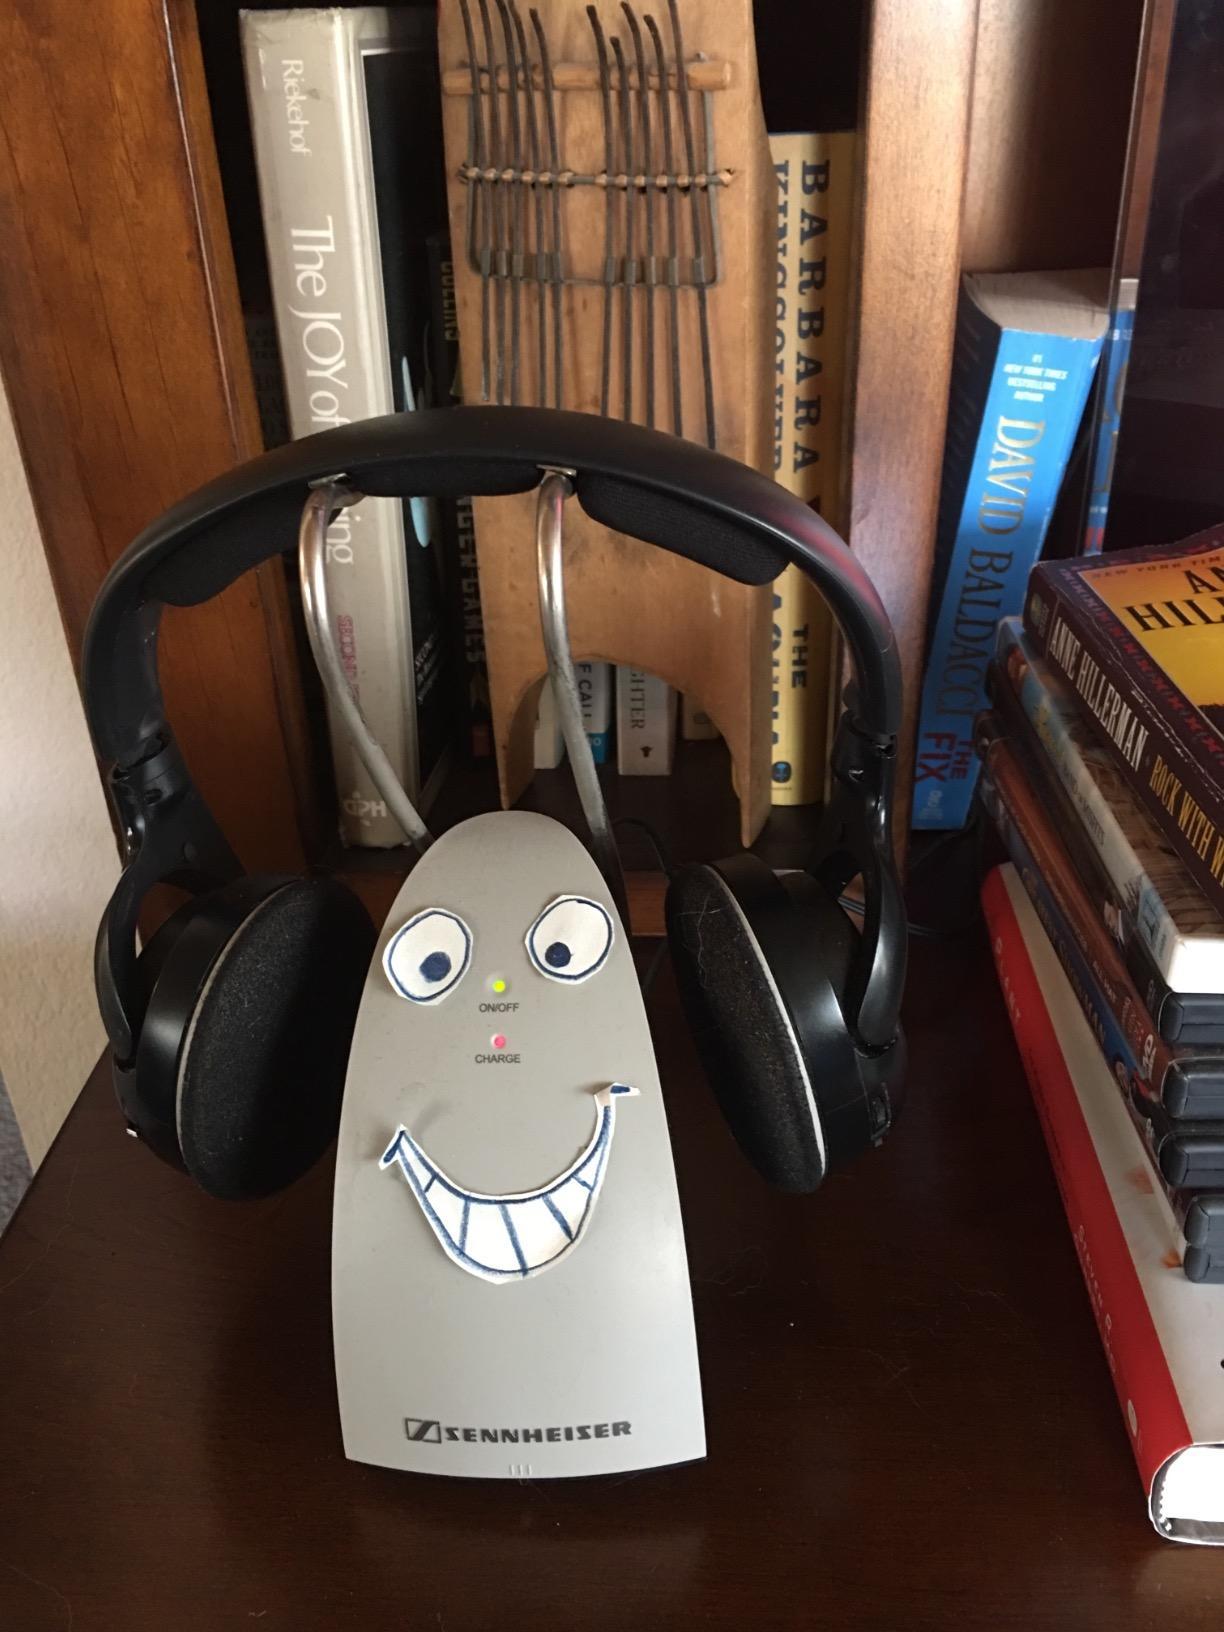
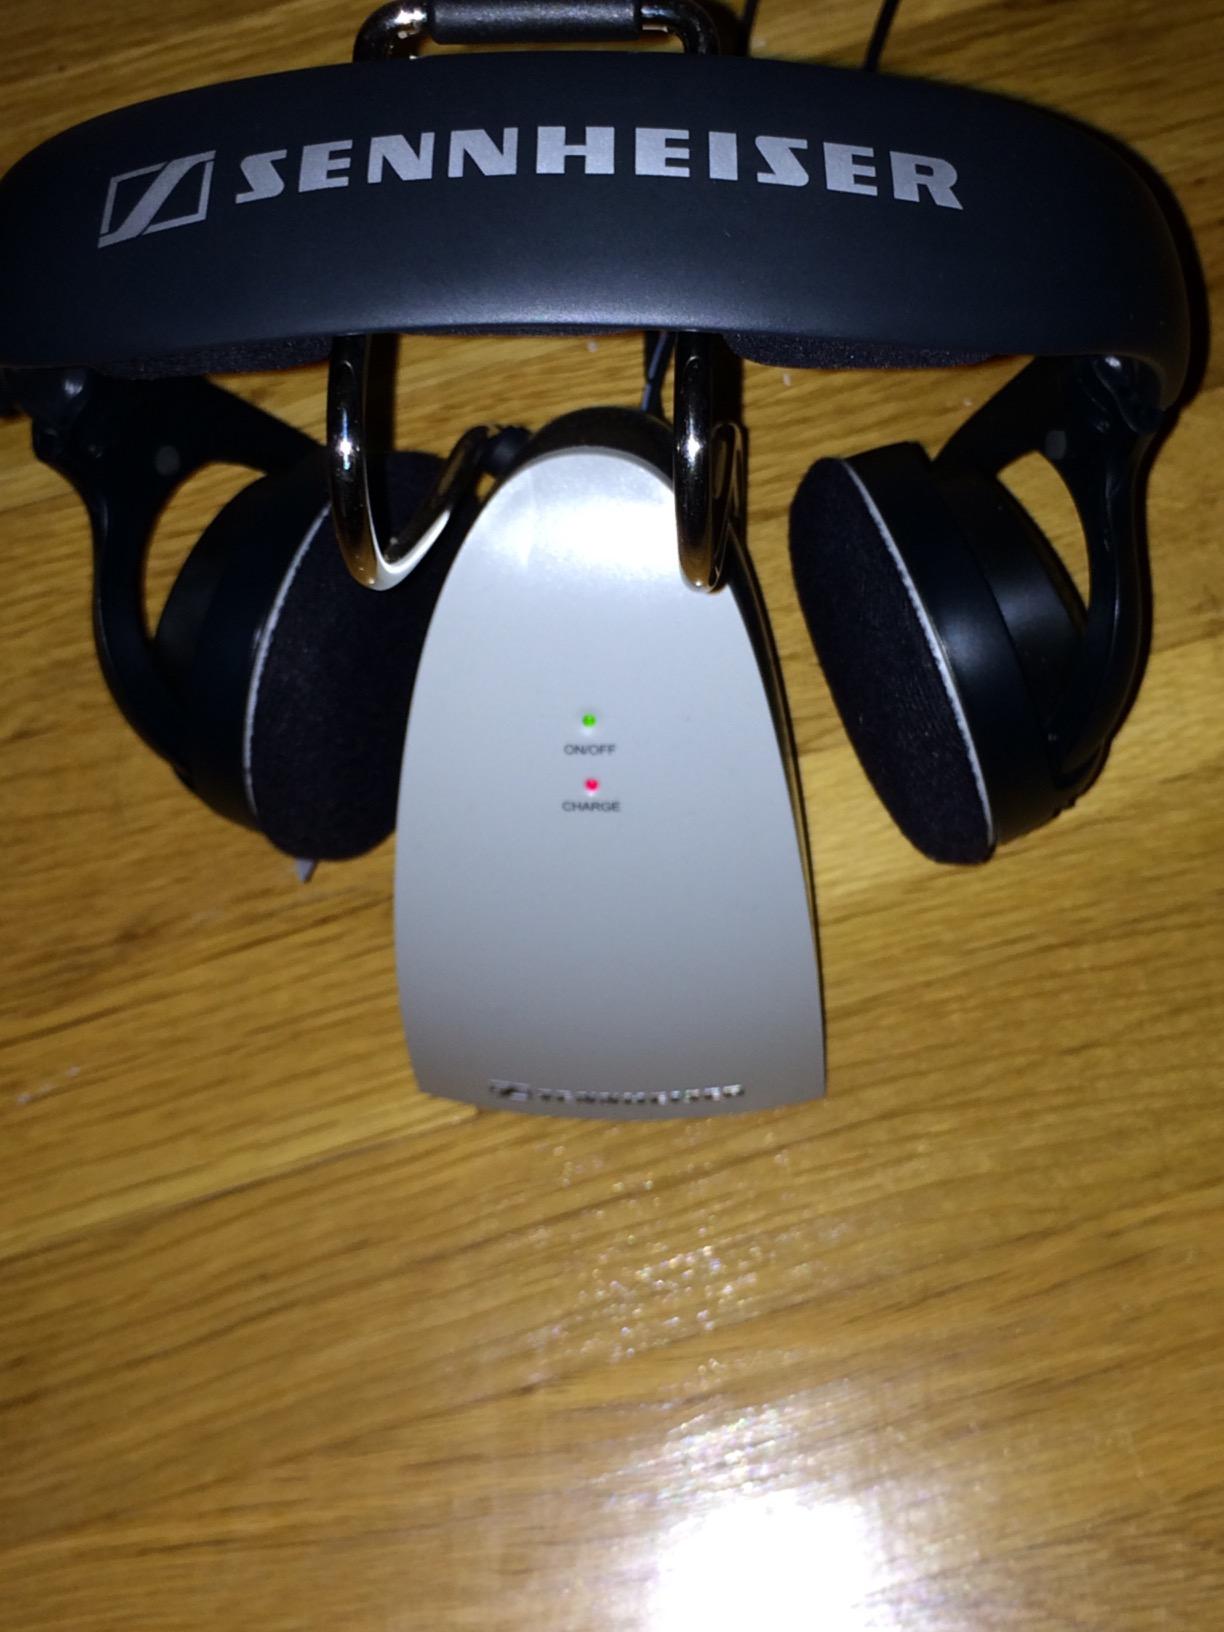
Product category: headphones
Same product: yes